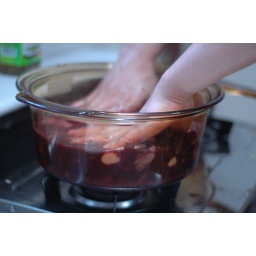
house warming party : food(confit byaldi and braised chicken "poulet au vin") cooked by M (pasta dish by me)